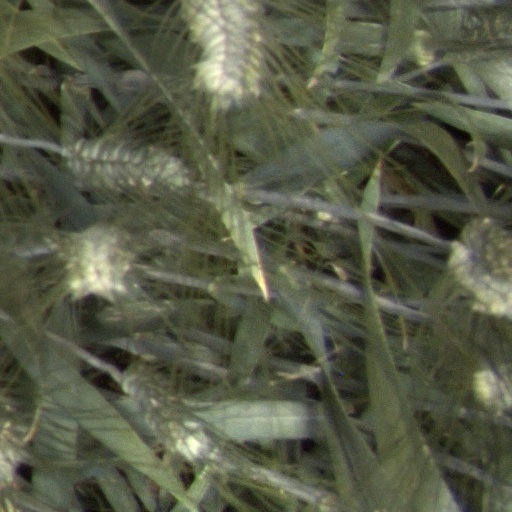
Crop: wheat